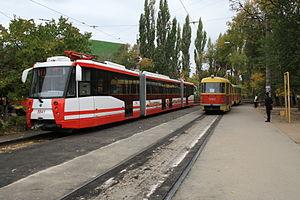
Le métro léger de Volgograd ou Volgograd Metrotram, est un réseau composé de 2 lignes.